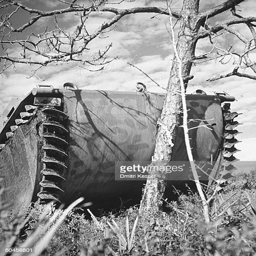
marines driving through shrubs and trees on dry land in an amphibian tractor